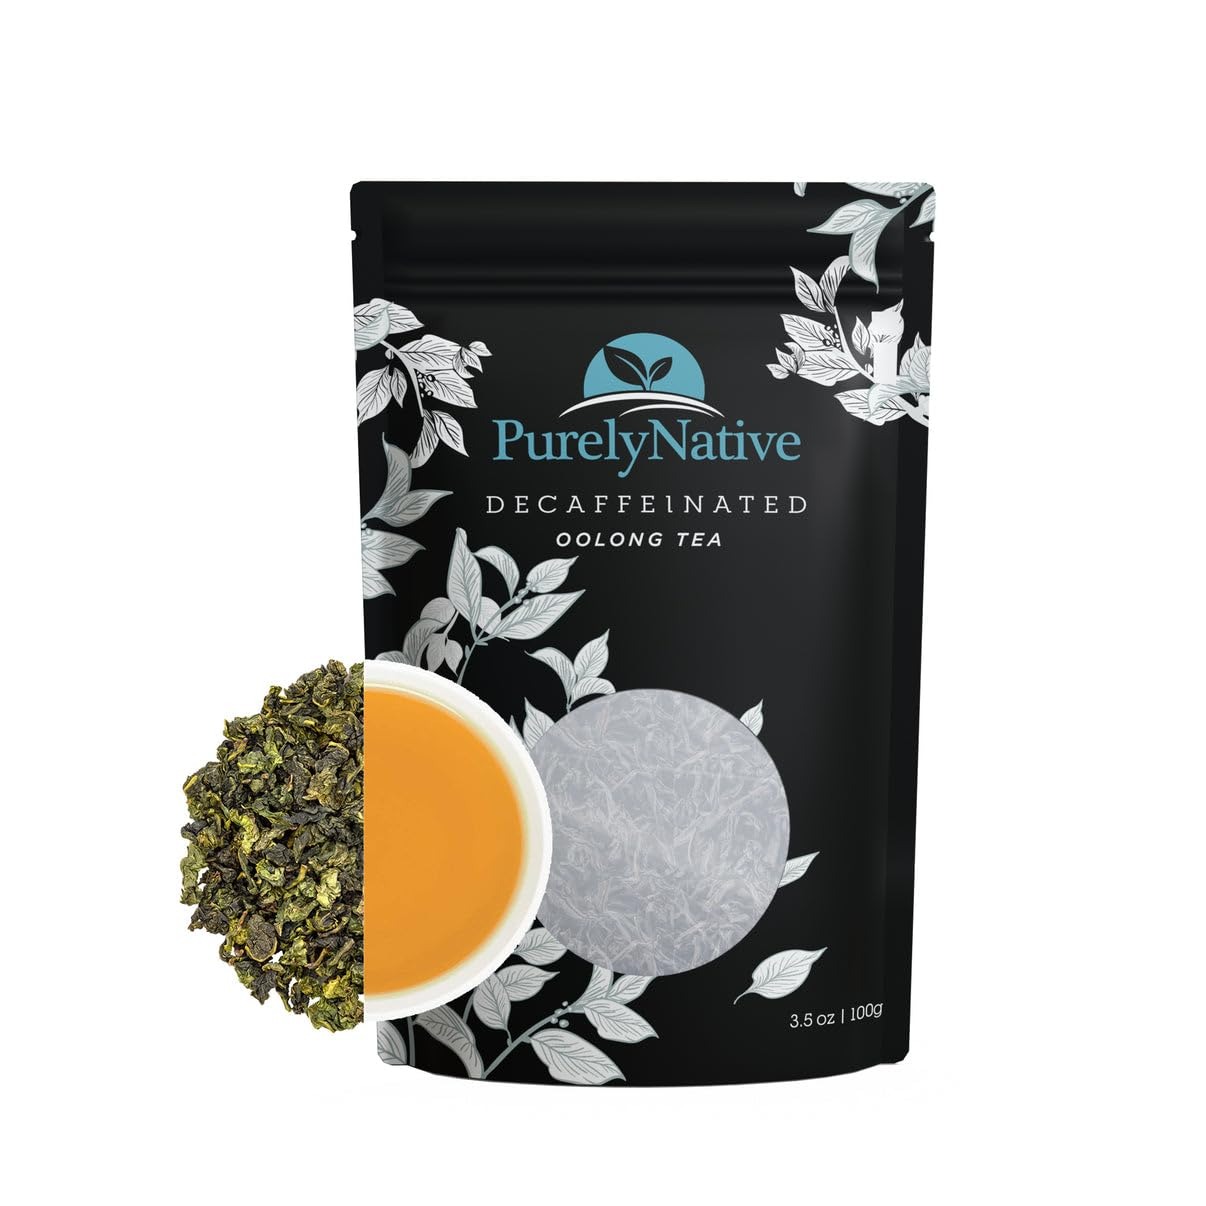
Item Name: Decaffeinated Oolong Tea Loose Leaf, Great For Hot Brew, Iced Or Kombucha Tea | Loose Leaf Decaf Oolong Tea Leaves 3.5oz (About 40+ Cups)
Bullet Point 1: Our tea always comes fresh from the filed and is the highest grade of oolong. The cultivation and appreciation of Oolong loose leaf tea is somewhat similar to fine wine, with each plantation and each mountain producing its own unique bouquet of flavors, and each year's harvest yielding its own special flavor.
Bullet Point 2: Our Oolong tea is decaffeinated by exposing moistened tea leaves to pressurized carbon dioxide, which acts as a solvent to remove the caffeine. Because nothing else is affected during this process, the tea retains its flavors and beneficial antioxidants.
Bullet Point 3: Our Decaf Oolong Tea is semi-fermented and contains all the benefits of green tea, but does not have its grassy taste or the tannins present in black tea. The very brief fermentation process also creates the subtle fragrances and flavors that distinguish this tea from all other varieties.
Bullet Point 4: Savor the essence of premium decaf oolong tea with our loose leaf blend. Crafted from top-tier fields, our decaf oolong offers a rich flavor profile without the grassy taste of green tea or black tea's tannins. Experience true oolong craftsmanship.
Value: 3.5
Unit: Ounce

Price: 15.95